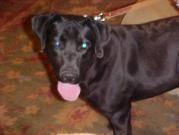
dog